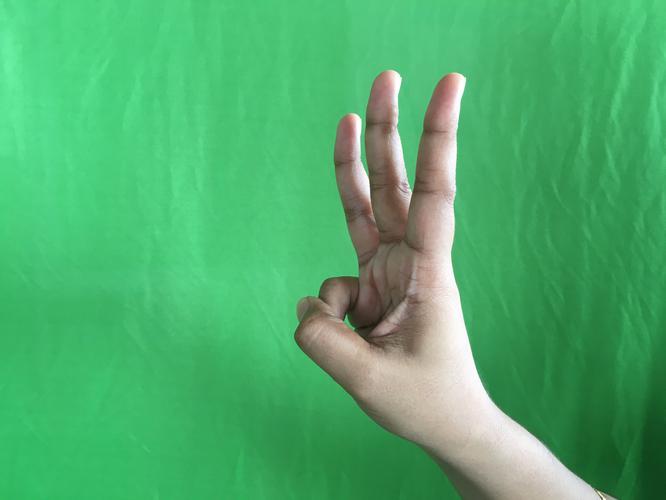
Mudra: Trishulam
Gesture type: single_hand